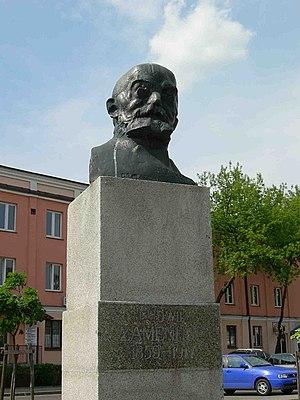
L'Espérantie, en espéranto Esperantujo, est le nom donné à la zone linguistique correspondant aux pays du monde où se trouvent des espérantophones, soit un total d'au moins 120 pays du monde, même si elle n'a pas de forme politique ni de territoire dédié à la surface de la Terre ; de même on appelle « francophonie » l'ensemble des pays francophones. Par extension, l'Espérantie désigne également la culture générée par les millions d'espérantophones, ainsi que les lieux et institutions où est utilisée la langue.